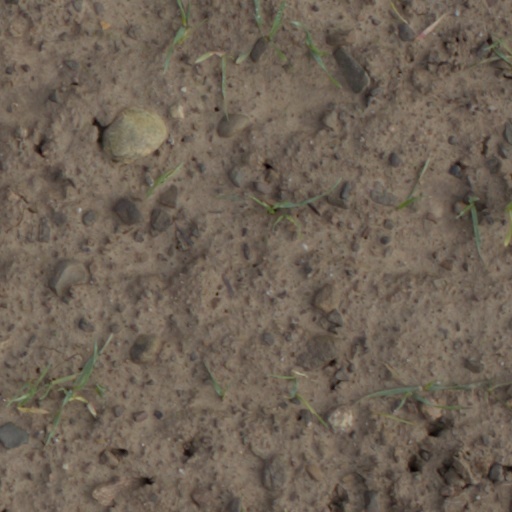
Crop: wheat